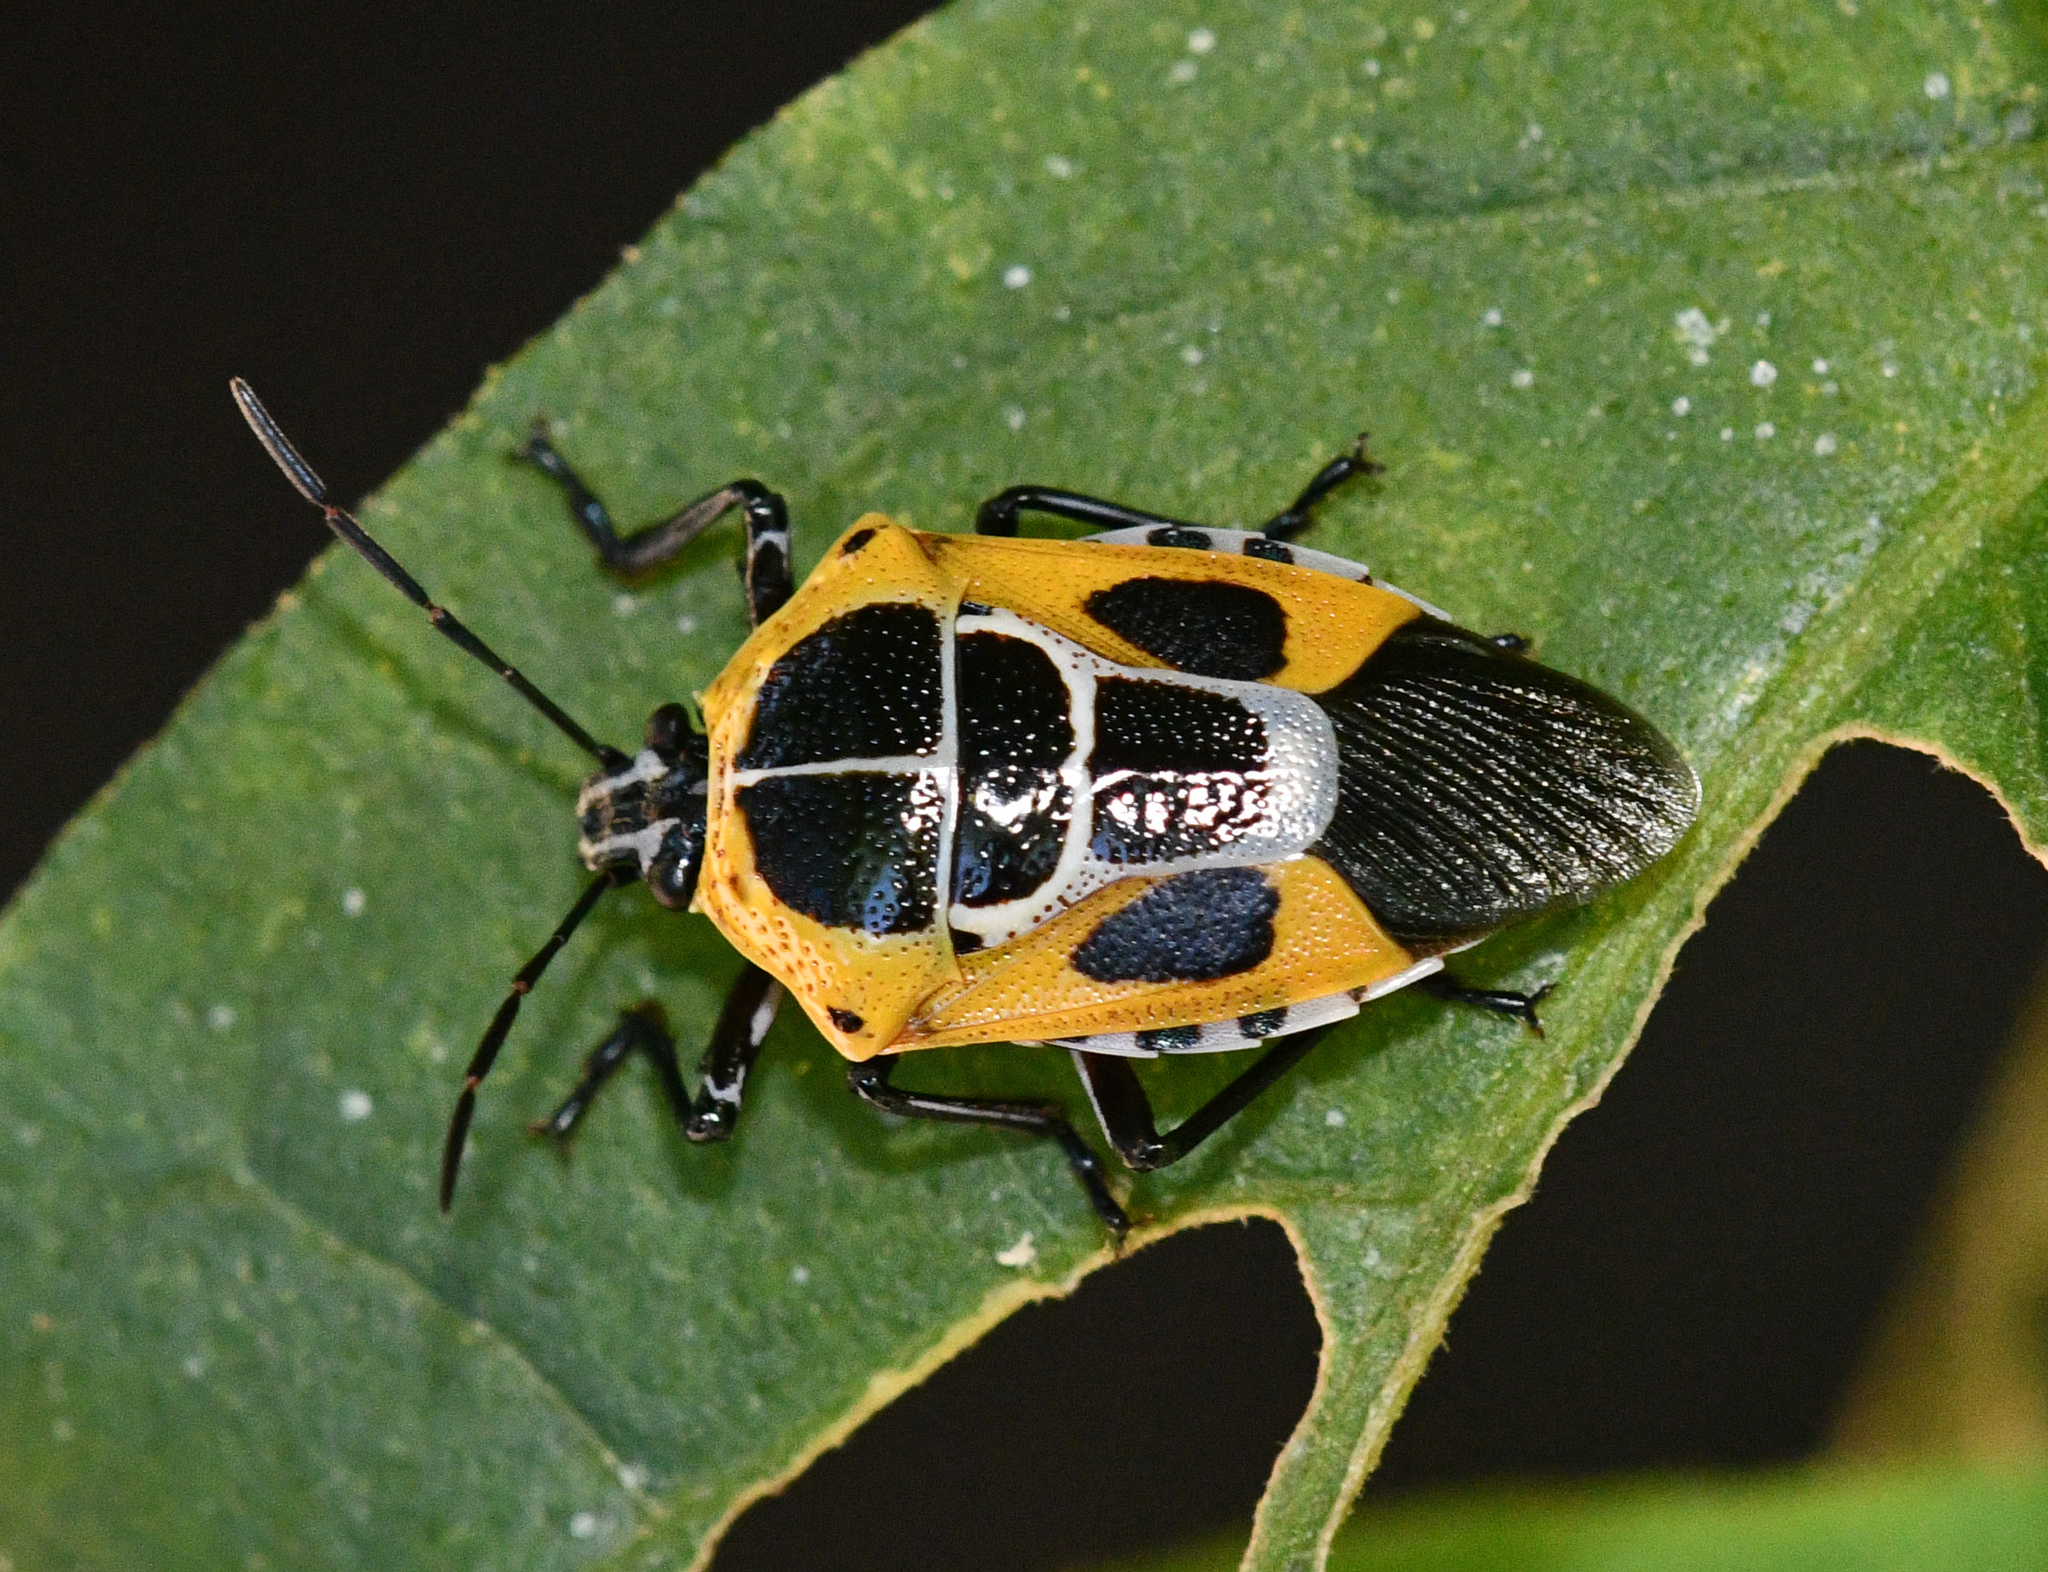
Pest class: stink_bug